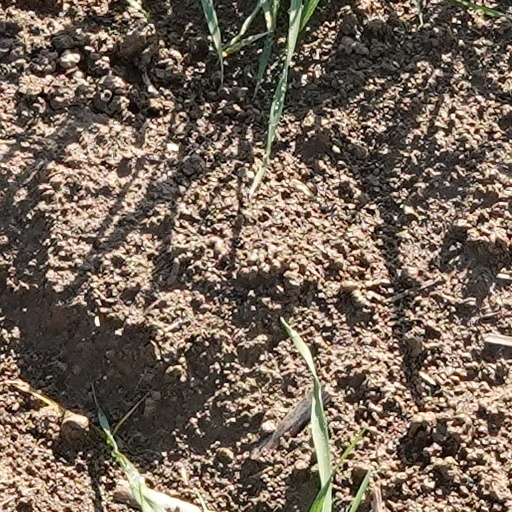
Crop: wheat